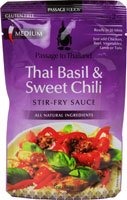
Item Name: Passage Foods Stir-Fry Sauce Thai Basil & Sweet Chili - 7 fl oz
Product Description: Stir Fry Sauces
Value: 7.0
Unit: Fl Oz

Price: 5.22